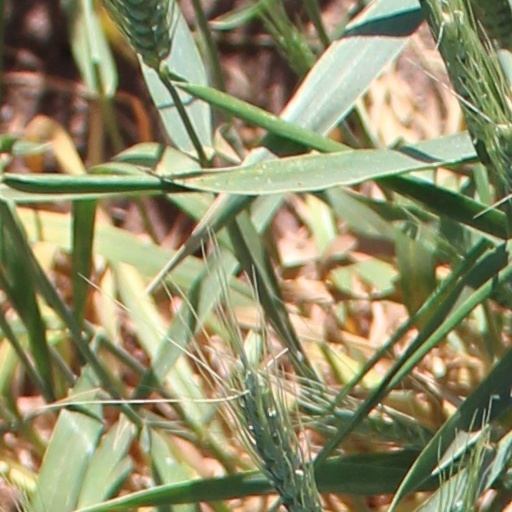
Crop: wheat